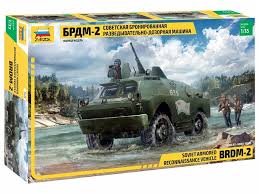
Label: BRDM